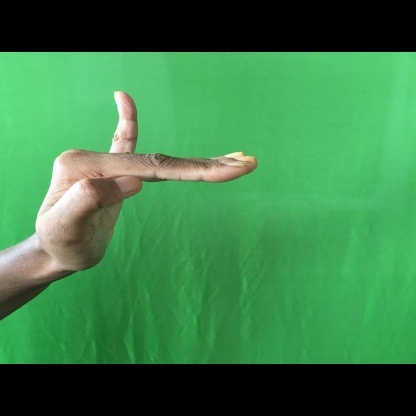
Mudra: Hamsapaksha